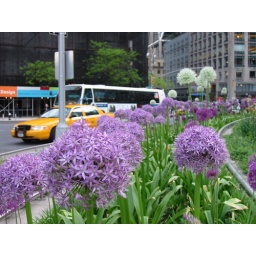
Purple or white ball flowers I don't know the name of, in Columbus Circle.